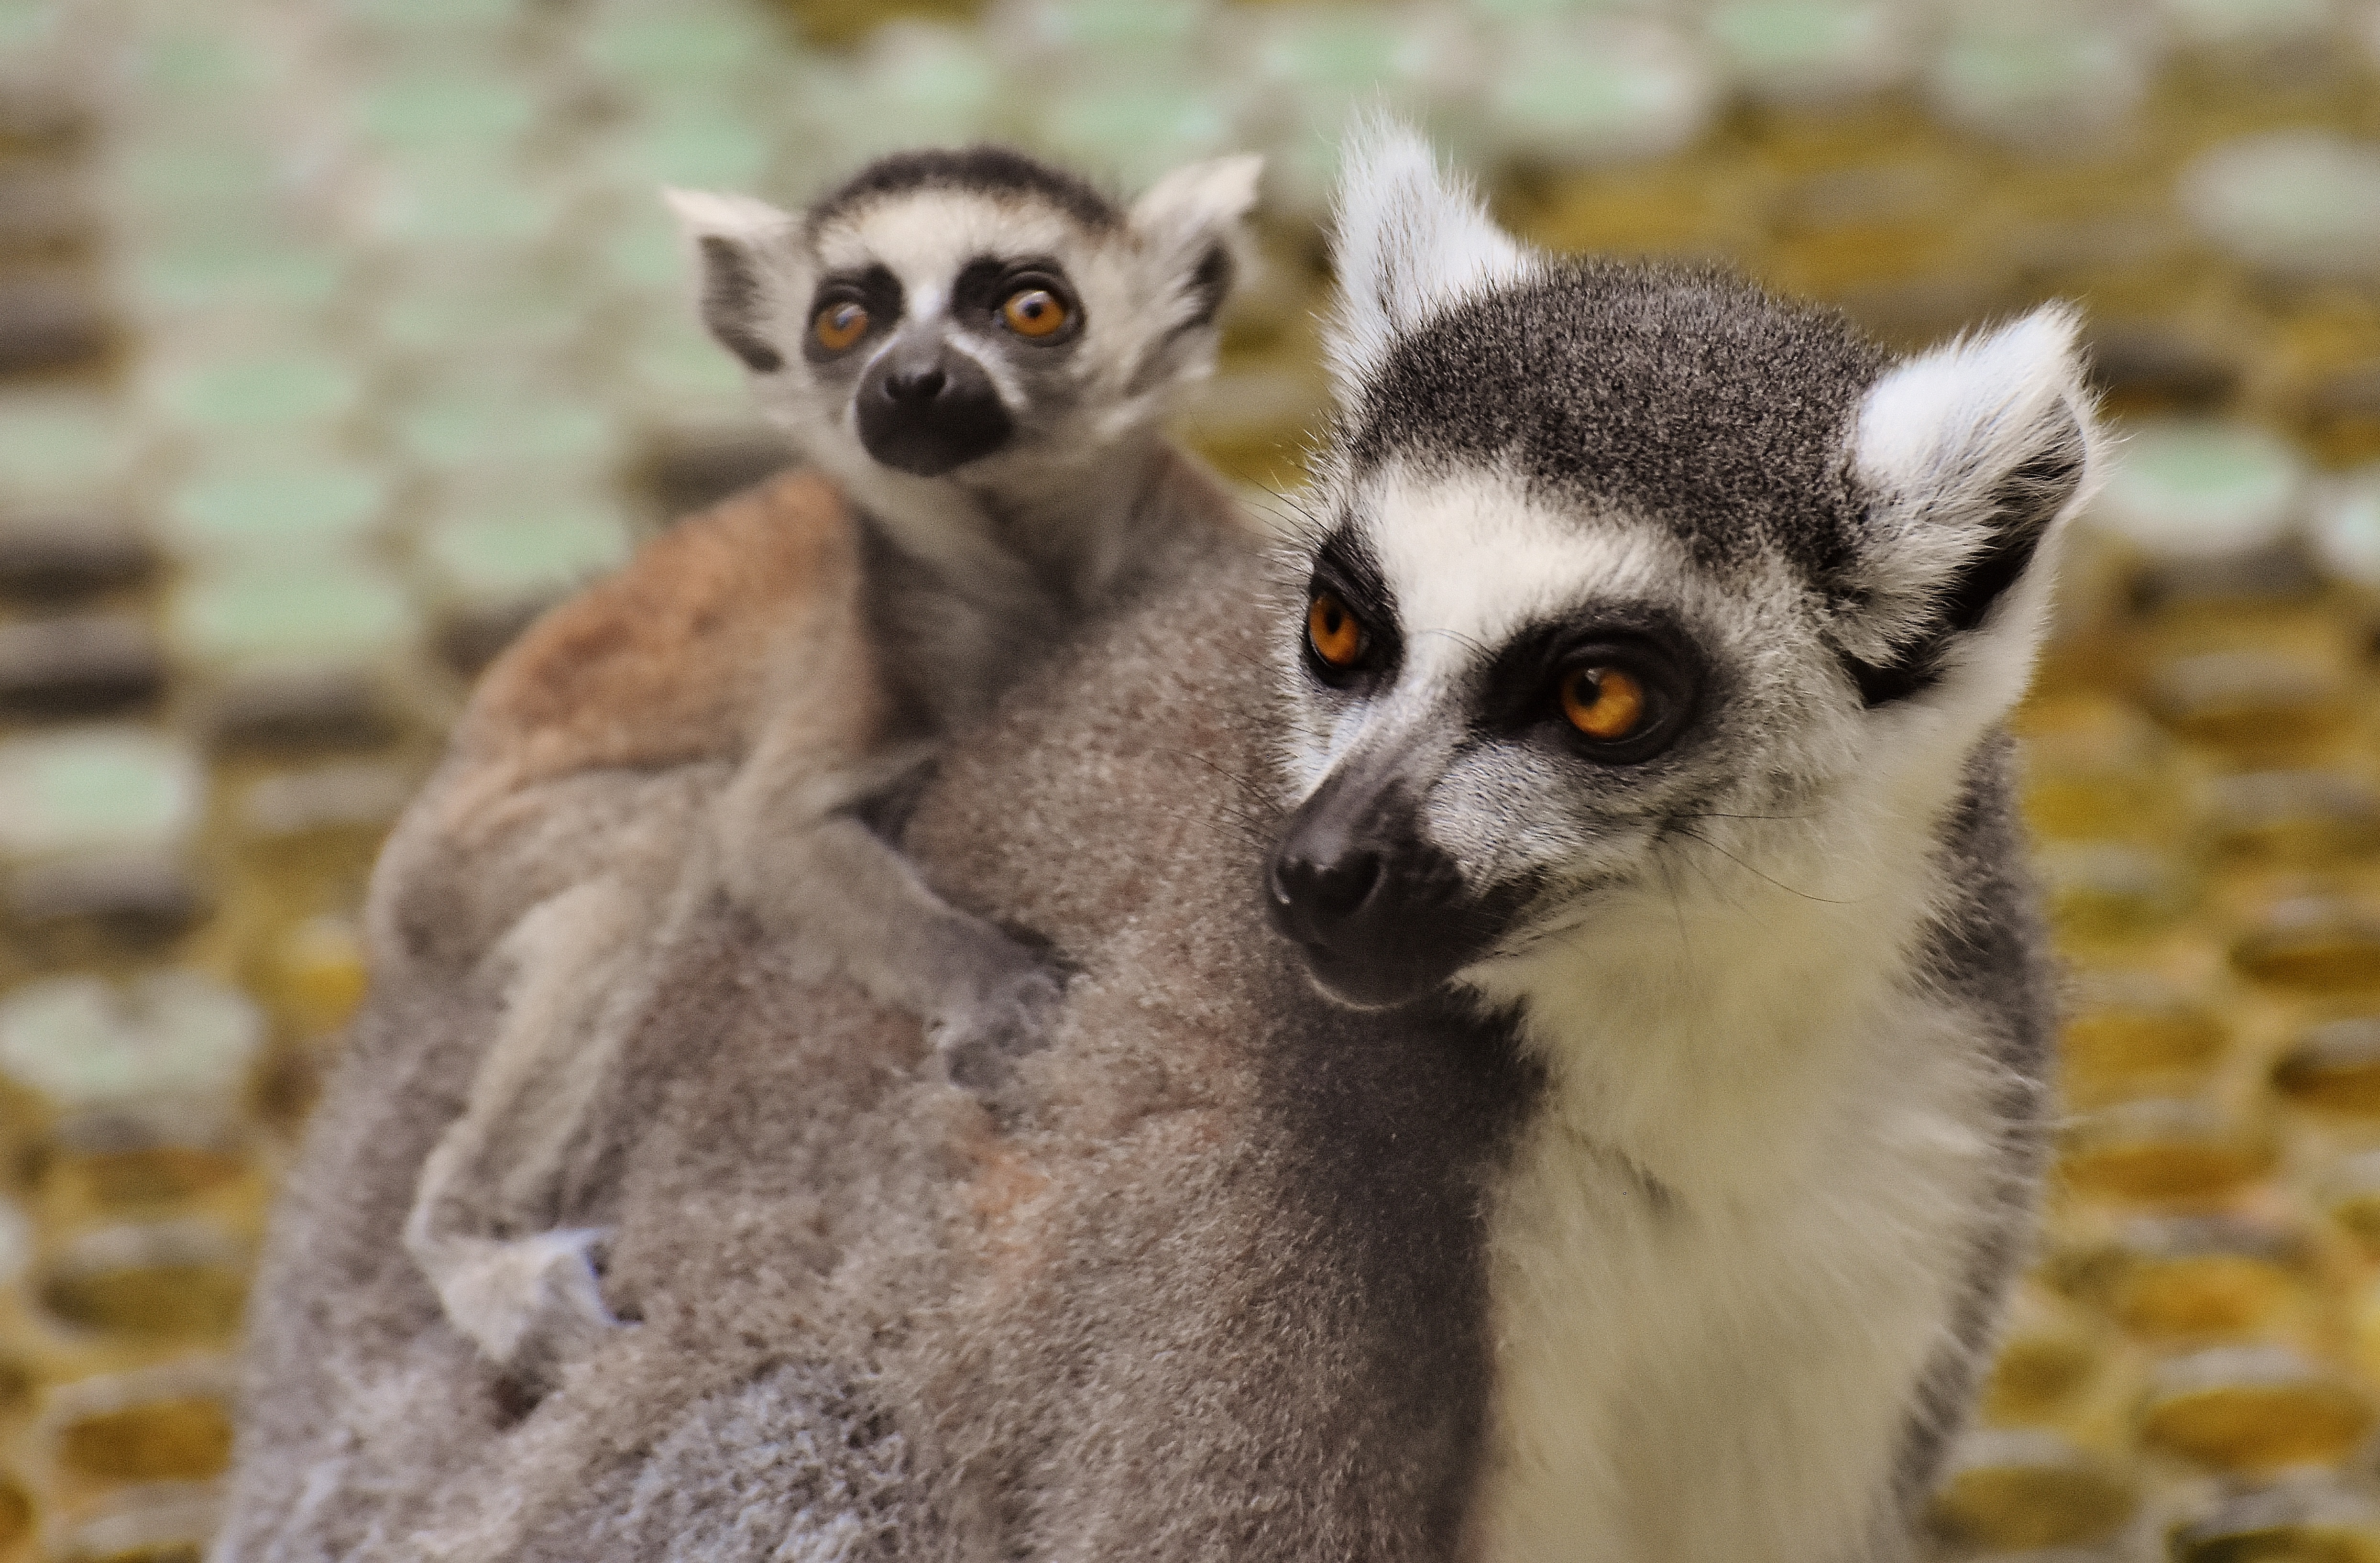
sweet, animal, cute, wildlife, mammal, child, fauna, primate, ape, vertebrate, mama, lemur, animal world, wildlife photography, munich, ffchen, young animal, tierpark hellabrunn, pygmy slow loris